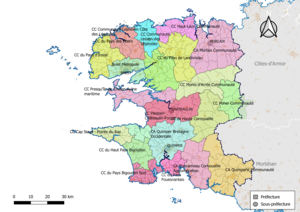
Carte des intercommunalités du département du Finistère, France. Composition au 1er janvier 2019.
Le département du Finistère compte 1 métropole, 4 communautés d'agglomération et 16 communautés de communes regroupant 277 communes sur les 279 du département.